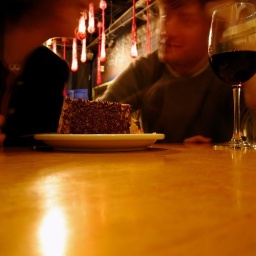
enjoying a class of wine and chocolate cake at java monkey in decatur